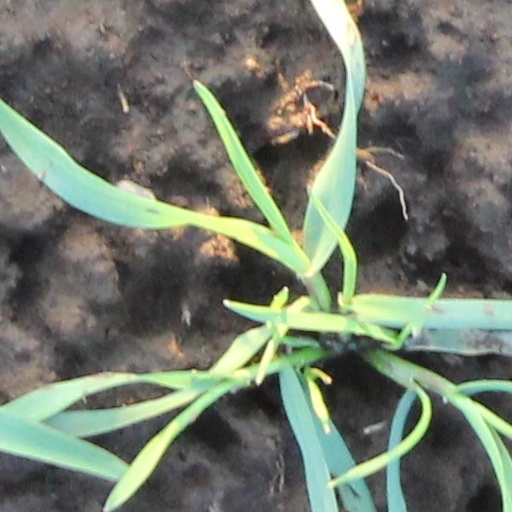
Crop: wheat